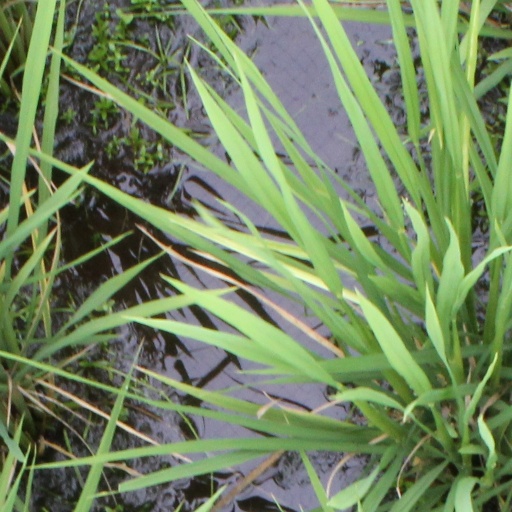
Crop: rice